Social history of viruses

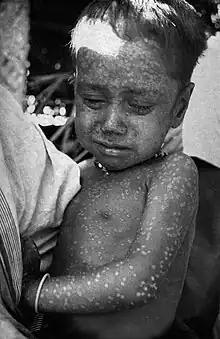
Rahima Banu, a girl from Bangladesh, is the last person known to have contracted smallpox, in 1975. She survived.

Although Pasteur had little idea how his method worked, he tested it on a boy, Joseph Meister (1876–1940), who was brought to Pasteur by his mother on 6 July 1885. He was covered in bites, having been set upon by a mad dog. Meister's mother begged Pasteur to help her son. Pasteur was a scientist, not a physician, and he was well aware of the consequences for him if things were to go wrong. He nevertheless decided to help the boy and injected him with increasingly virulent rabid rabbit spinal tissue over the following 10 days. Later Pasteur wrote, "as the death of this child appeared inevitable, I decided, not without deep and severe unease ... to try out on Joseph Meister the procedure, which had consistently worked on dogs". Meister recovered and returned home with his mother on 27 July. Pasteur successfully treated a second boy in October that same year; (1869–1923) was a 15-year-old shepherd boy who had been severely bitten as he tried to protect other children from a rabid dog. Pasteur's method of treatment remained in use for over 50 years.